Social impact of the COVID-19 pandemic in the United Kingdom

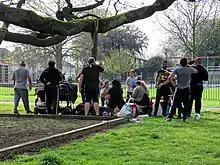
A group of people in London, 8 April 2020

On 13 March, BBC Radio 1 cancelled its Big Weekend music festival, scheduled to take place at the end of May. Other music events to be cancelled included the festival, the Glastonbury Festival, the Isle of Wight and Download music festivals, the Cambridge Folk Festival, and the Love Supreme Jazz Festival. The organisers of the Download festival announced plans to hold a virtual festival instead, featuring streamed performances and interviews. Big Weekend organisers ran an alternative event, Big Weekend UK 2020, with musicians performing from their homes and on virtual stages, and performances from previous Big Weekend events.